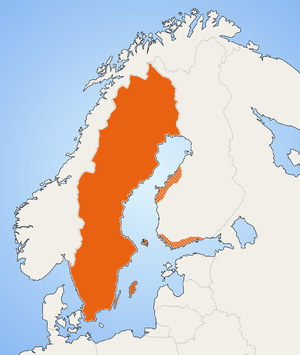
Svensk (sprog)
Kort over det svenske sprogs udbredelse
Svensk er et østnordisk sprog som tales af omkring 9.500.000 mennesker først og fremmest i Sverige, på Åland og i dele af Finland.